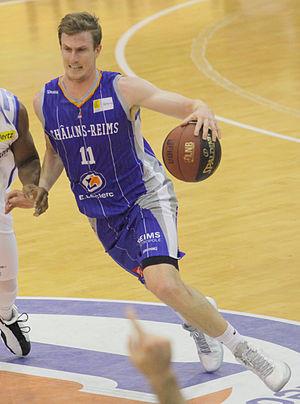
Mark Payne sous les couleurs de Châlons-Reims
Mark Christopher Payne, né le 17 juin 1988 à Lubbock au Texas, est un joueur américain de basket-ball.